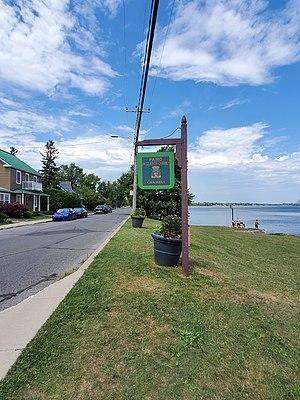
Le parc Jacques-De Chambly est situé entre la rive du Bassin de Chambly et la rue Martel, à Chambly
Chambly est une ville située dans la municipalité régionale de comté de la Vallée-du-Richelieu en Montérégie, au Québec, au Canada. On y dénombre 29 120 habitants en 2016.